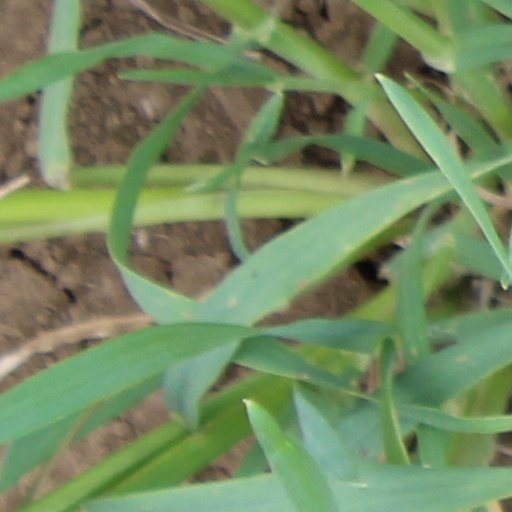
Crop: wheat